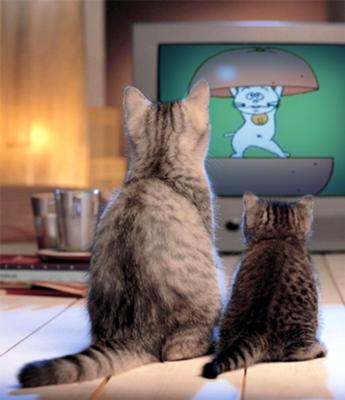
回答: 昔の友人がテレビに出てた